Question: Please indicate a possible affordance area of the banana that can be used for peeling
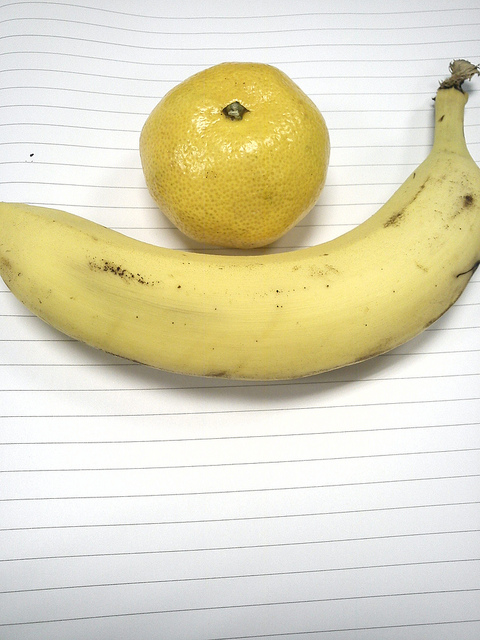
Answer: [14, 76.5, 480, 375.5]